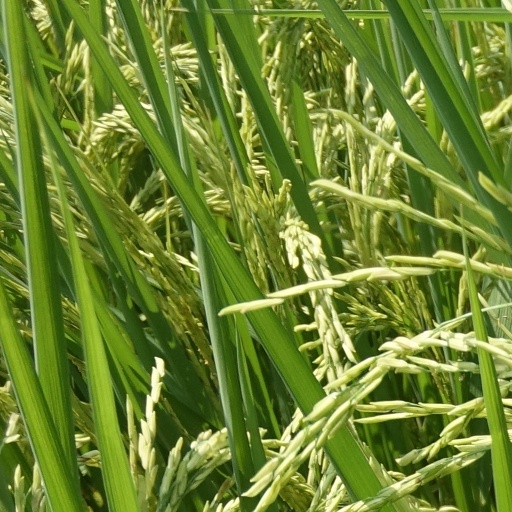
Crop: rice